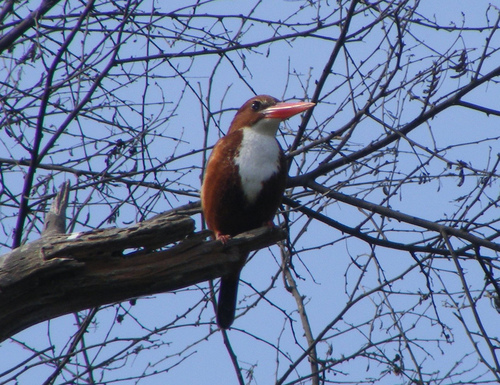
the bird has an orange beak that is long when compared to its body, it has white throat, brown belly and abdomen.
this is a brown bird with a white breast and a large beak.
the bird has a large red bill that is also long.
this bird has a brown body, white breast, and long thick pointy bill.
this brown bird has a white throat and upper breast, and a large orange bill.
this particular bird has a brown belly and white breasts and throat with a red billa mostly brown bird with a white breast and a large pink bill.
a large bill bird that is pink with a long tail.
a red bird with white belly and throat, black crown and long red bill.
this bird is red with white and has a long, pointy beak.
Species: White Breasted Kingfisher